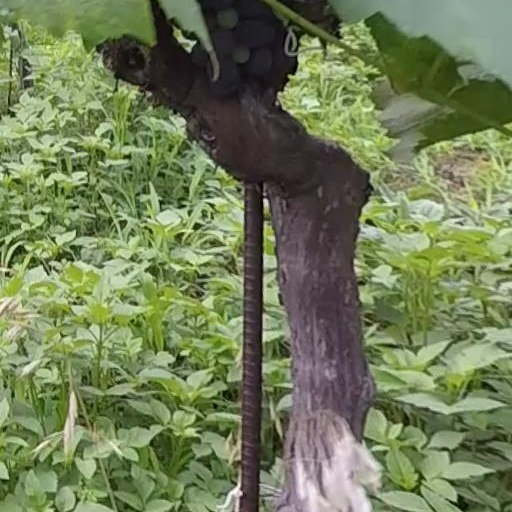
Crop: grape